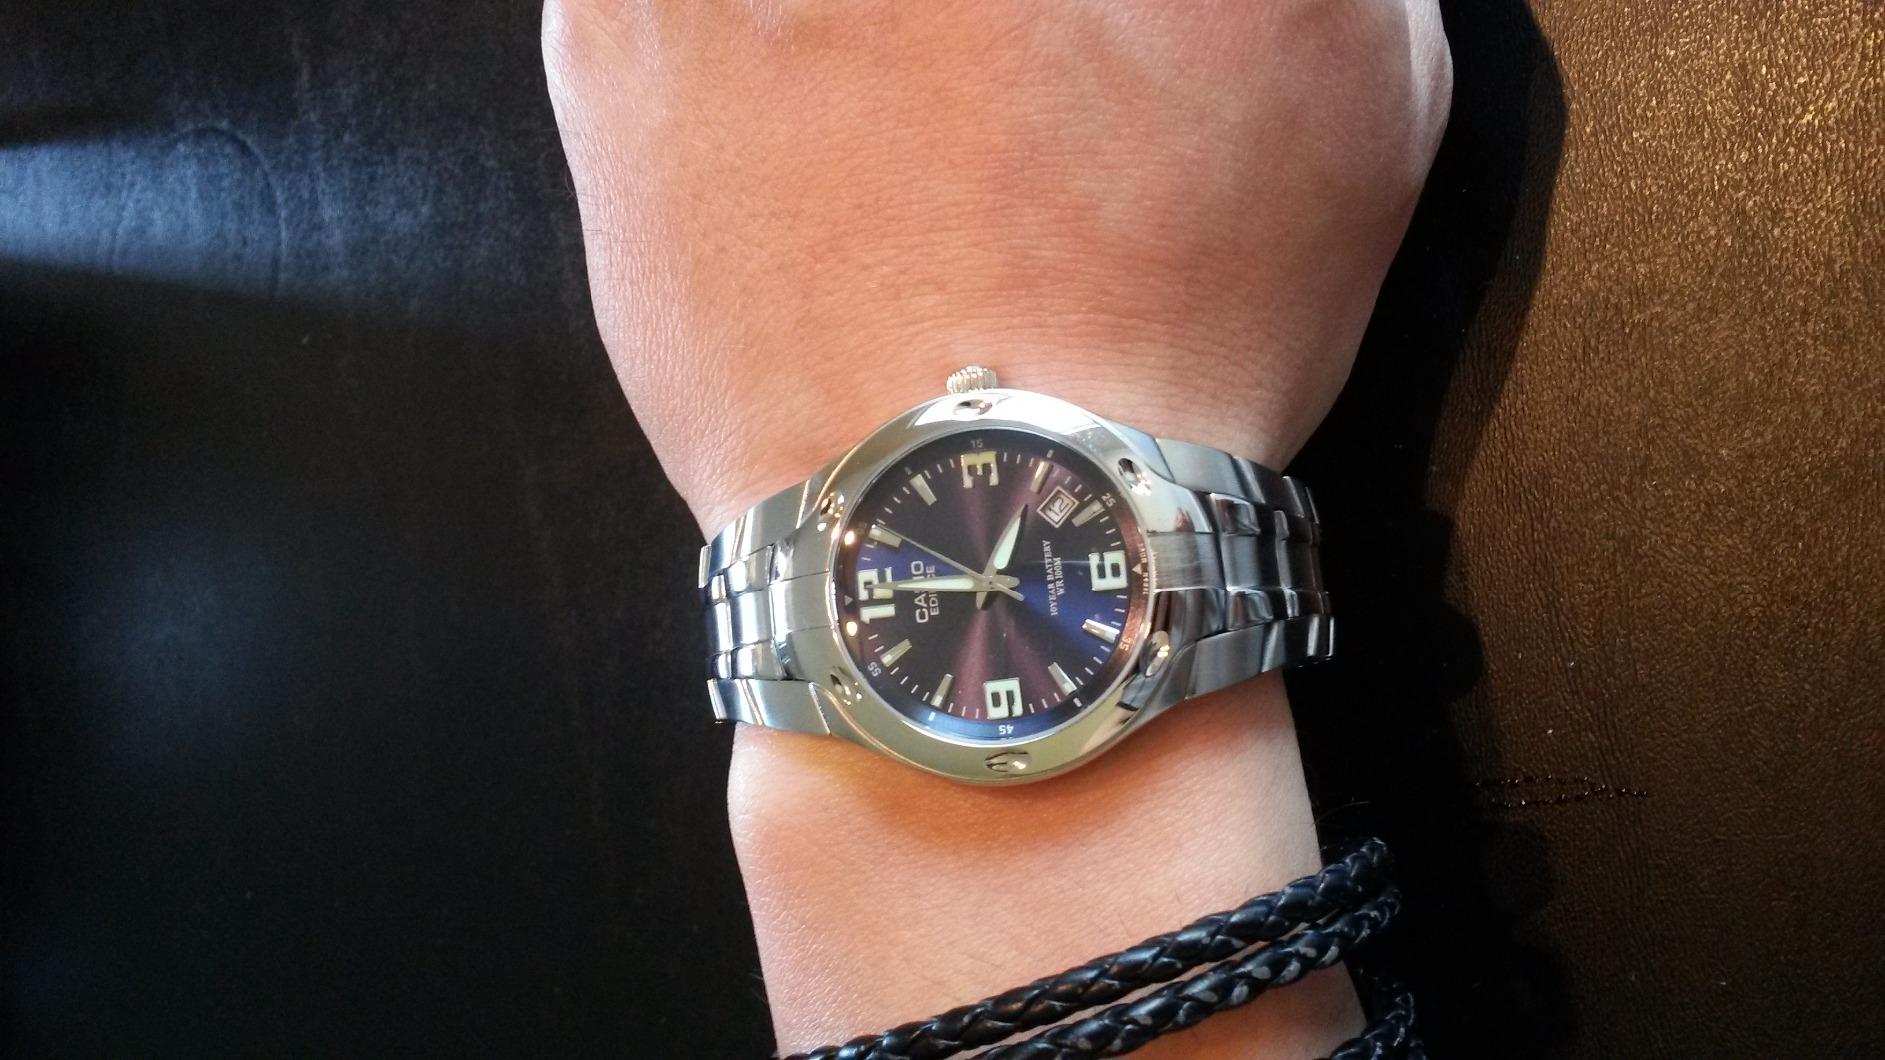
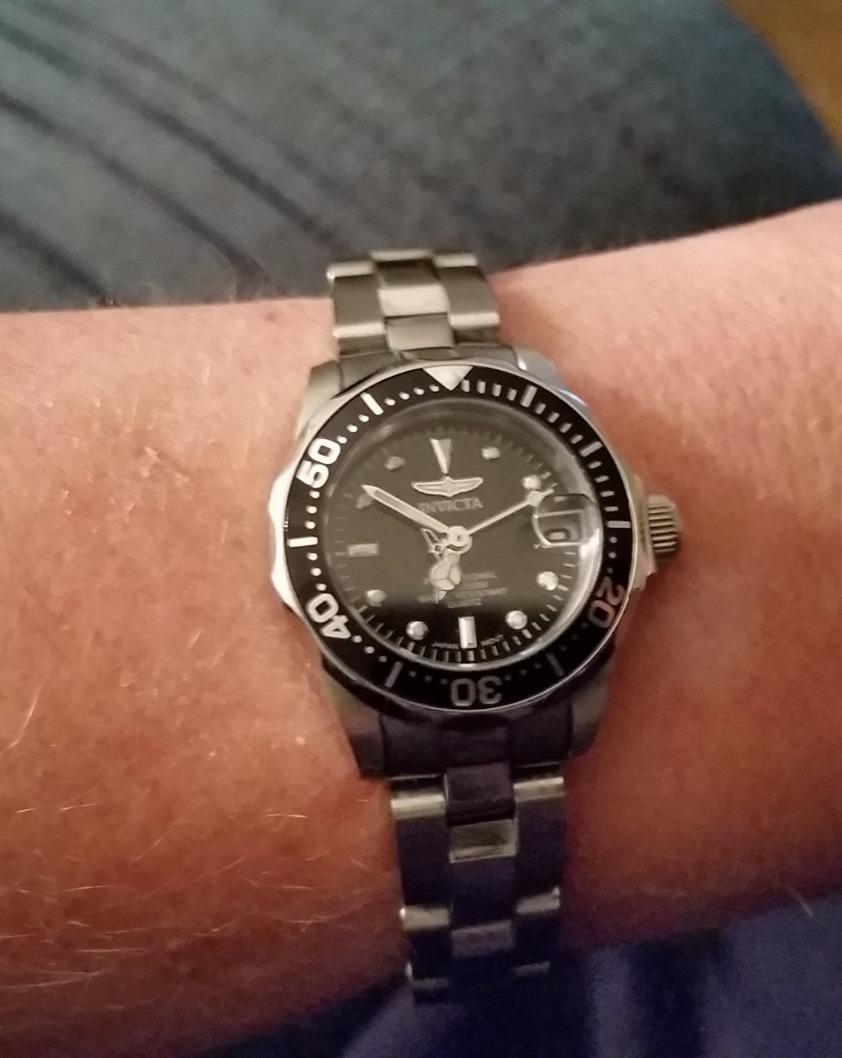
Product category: accessories_watch
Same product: no